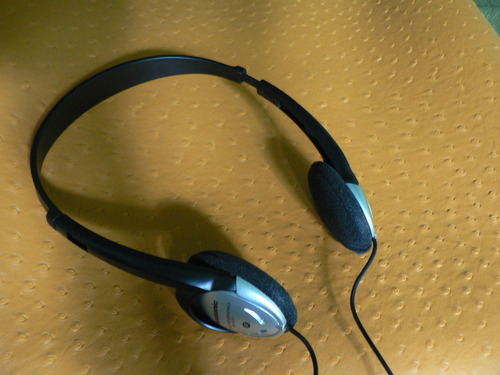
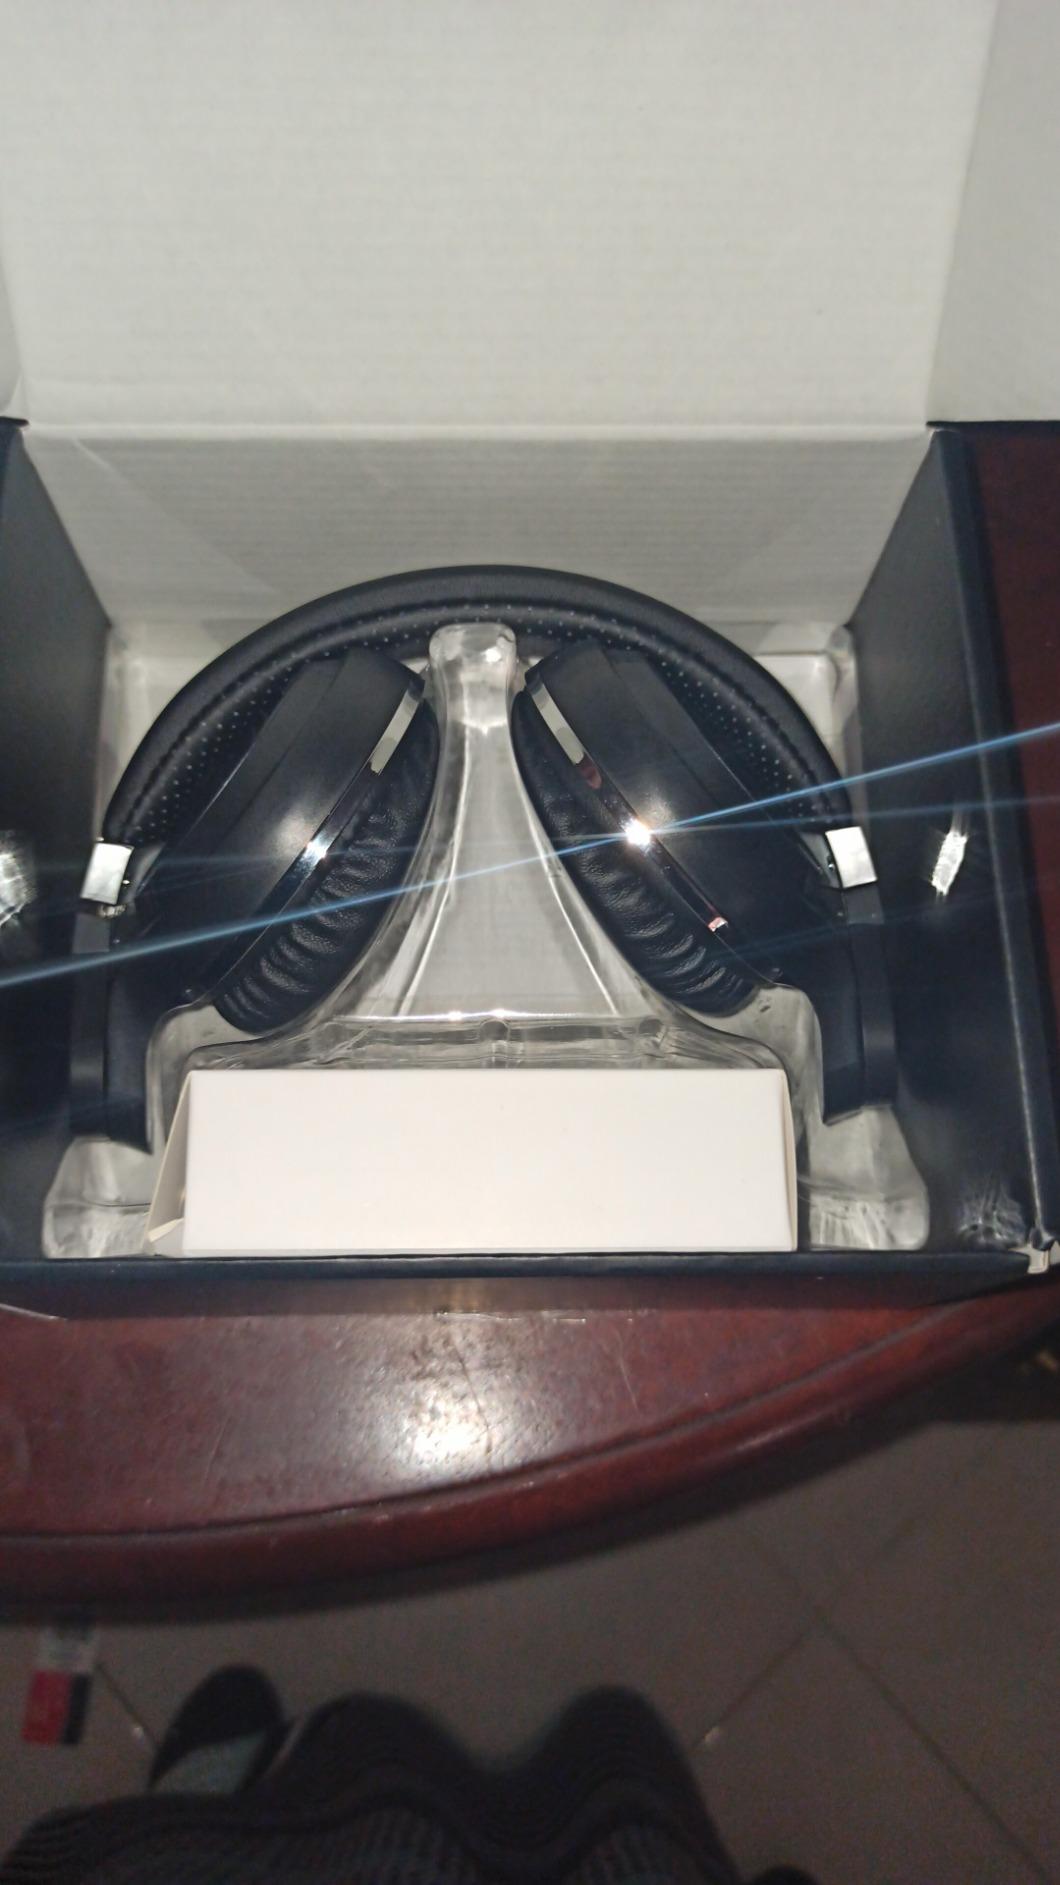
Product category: headphones
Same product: no